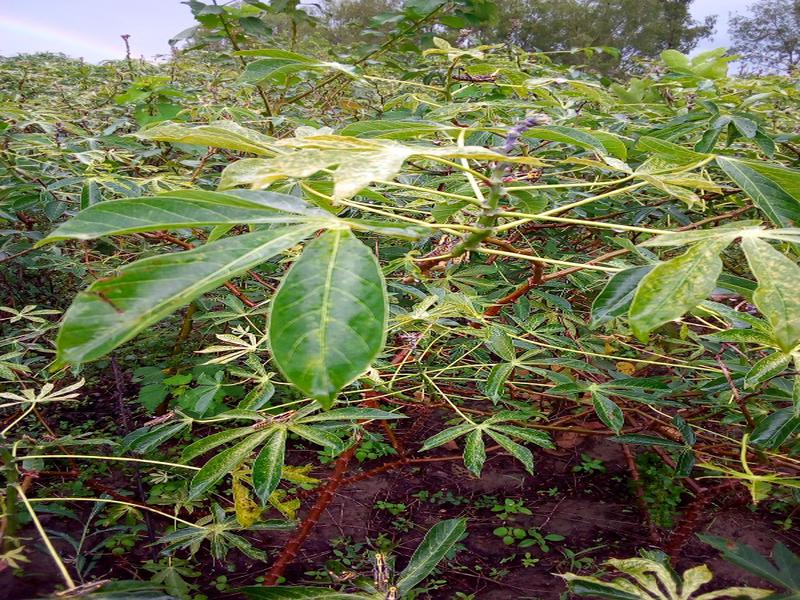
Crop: cassava
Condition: green_mottle